Duncan James

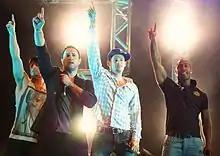
Blue performing in Manchester in 2011

The band represented the UK at the 2011 Eurovision Song Contest in Düsseldorf with the song "I Can" coming in 11th place with 100 points. Blue released their fourth studio album, "Roulette" on 25 January 2013 with "Hurt Lovers" as the lead single. On 21 February 2013, it was confirmed that the group would be joining "The Big Reunion", a TV series in which six groups from the past, including Liberty X, Atomic Kitten and 5ive, reform for a one-off gig. Beginning in May 2013, the group were to tour Great Britain and Ireland with the other groups in The Big Reunion concert series. On 27 March 2013 the group announced they would embark on their first headlining tour later on in the year, their first tour in nearly ten years. On Sunday 29 May 2022 James performed at Durham Pride 2022 as the headline act. In September 2023, James released the duet "That's What Friends Are For" with Denise van Outen. The single, in aid of Macmillan Cancer Support, was recorded in tribute to their friend, singer Sarah Harding, who died from breast cancer in 2021.